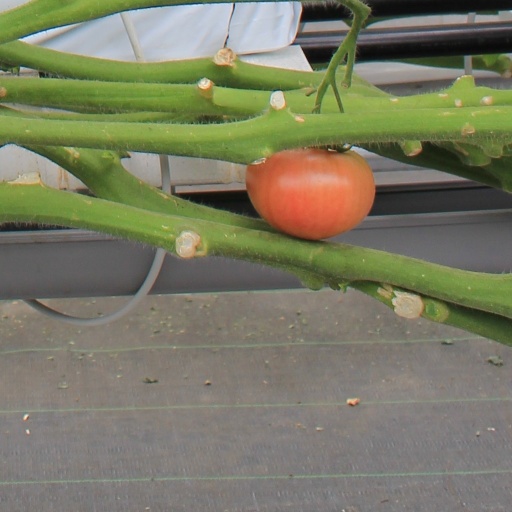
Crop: tomato